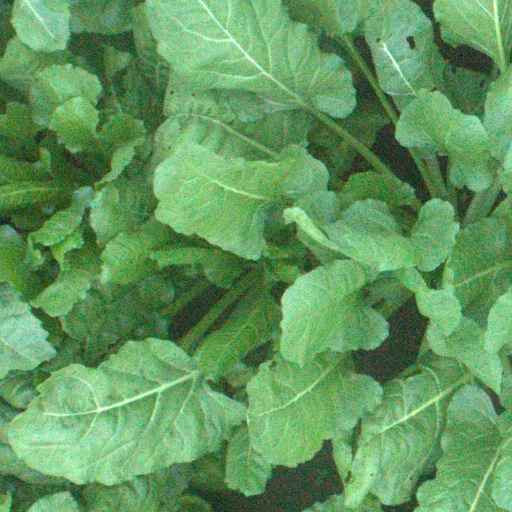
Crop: sugar beet